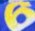
Number: 6